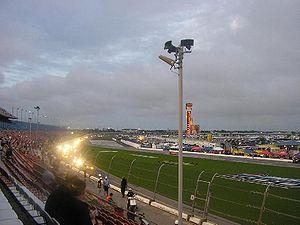
Le Daytona International Speedway est un circuit ovale situé à Daytona Beach, aux États-Unis. Il fut inauguré le 22 février 1959. Il est l'hôte de la plus prestigieuse course de NASCAR, le Daytona 500. En plus de la NASCAR, le circuit accueille également des courses de l'Automobile Racing Club of America, d'AMA Superbike, d'USCC, de SCCA et de Moto-cross.